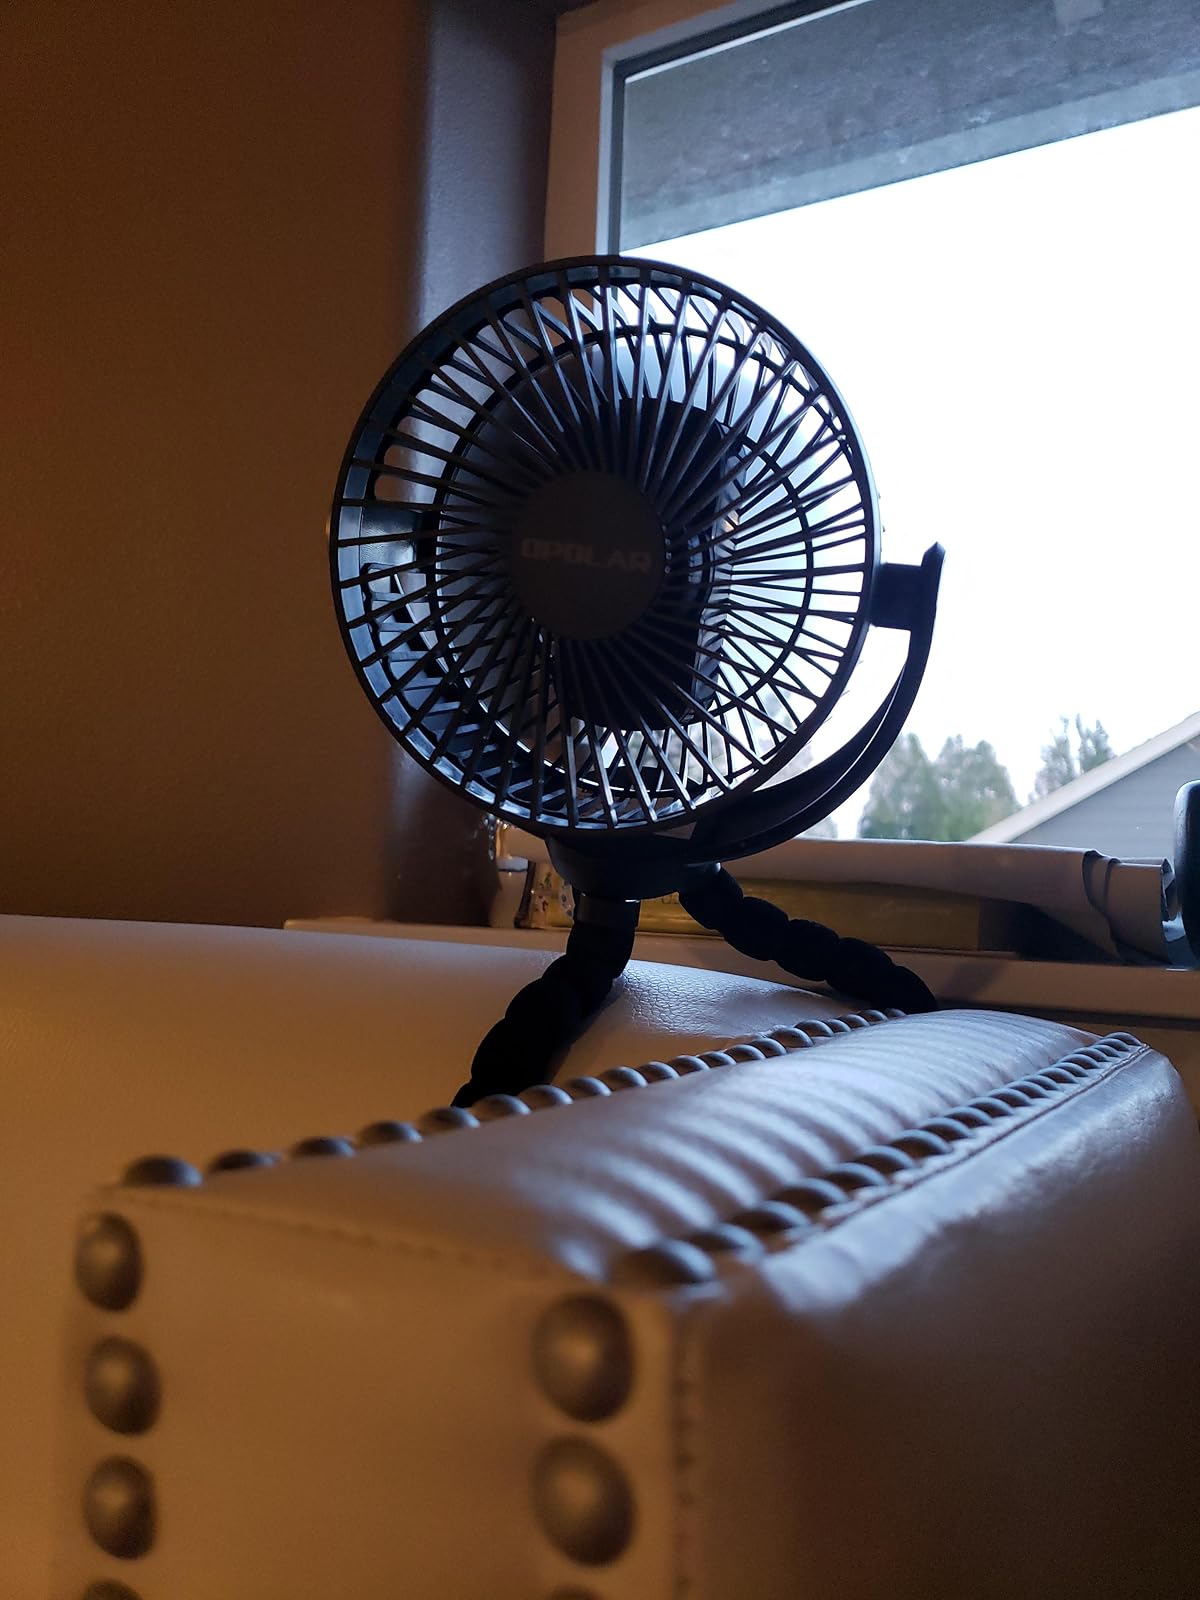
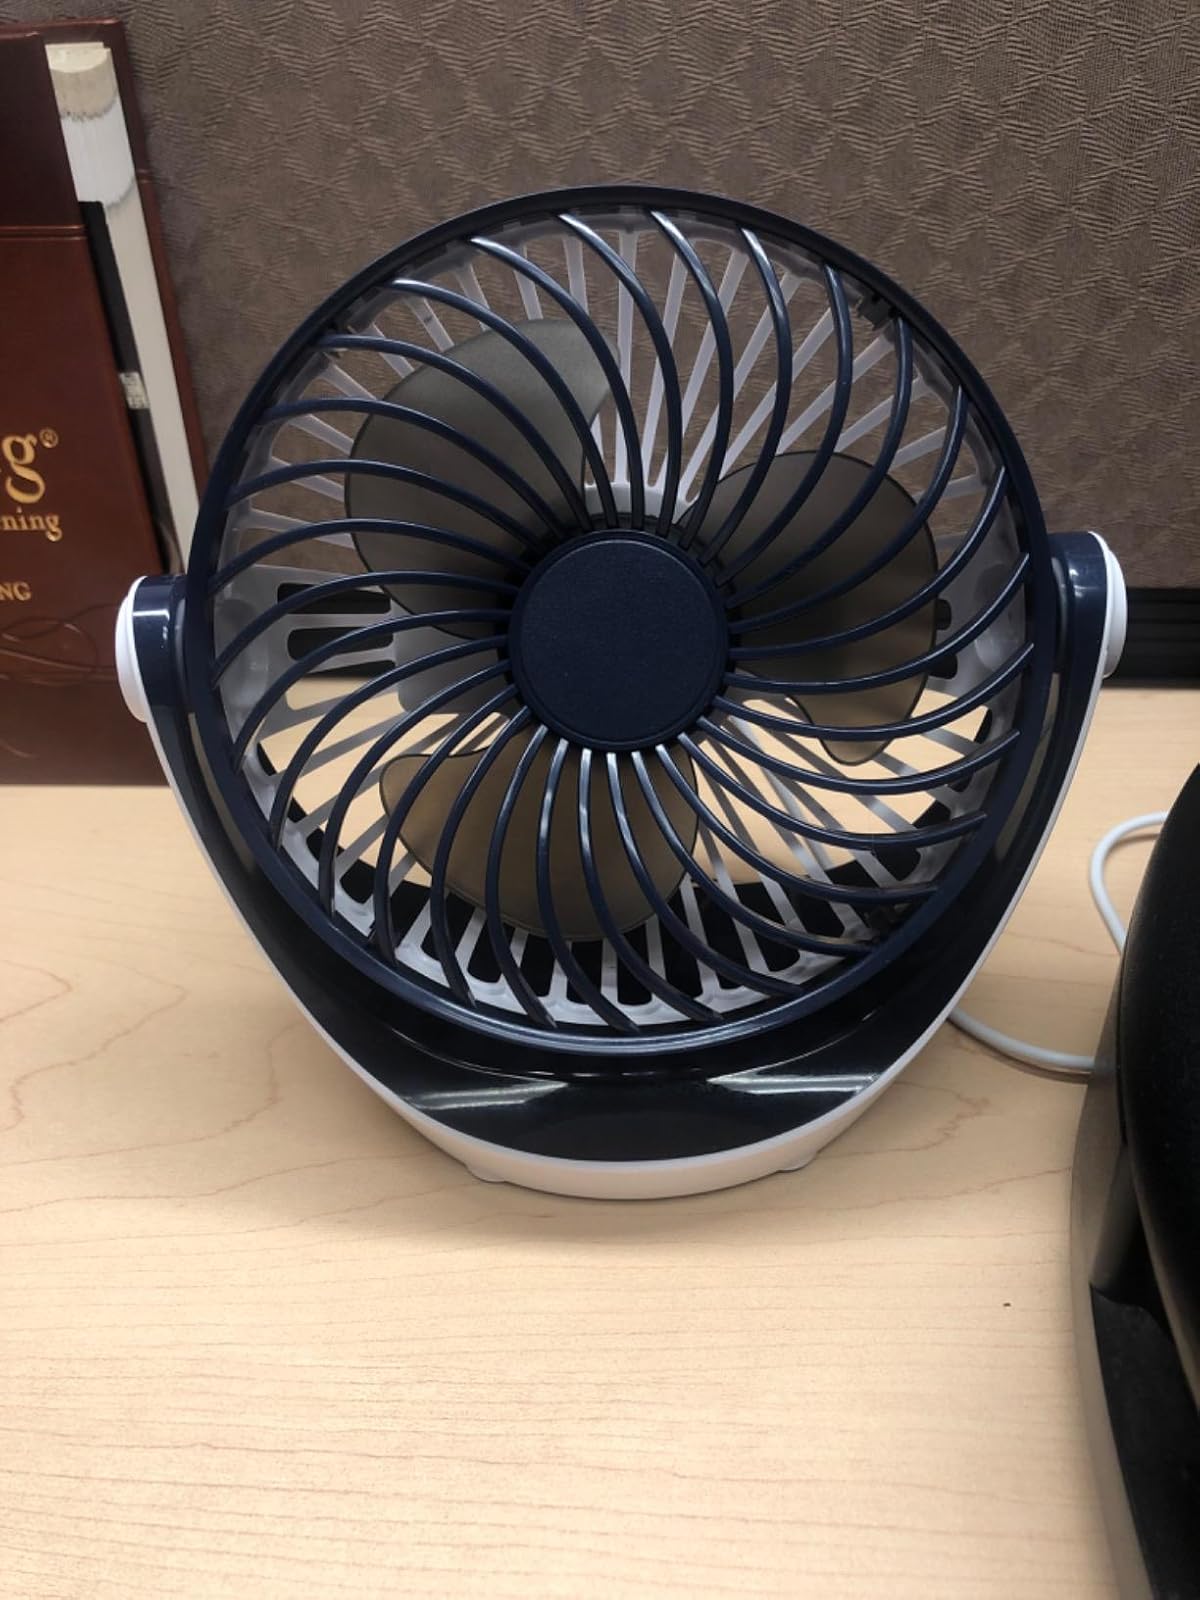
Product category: fan
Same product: no